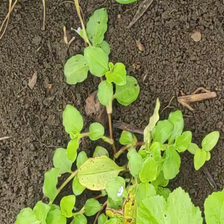
Weed species: Kena_(Commplina_benghalensio)